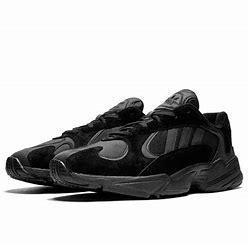
Brand: Adidas
Model: Yung 1